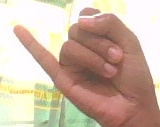
ASL sign: J